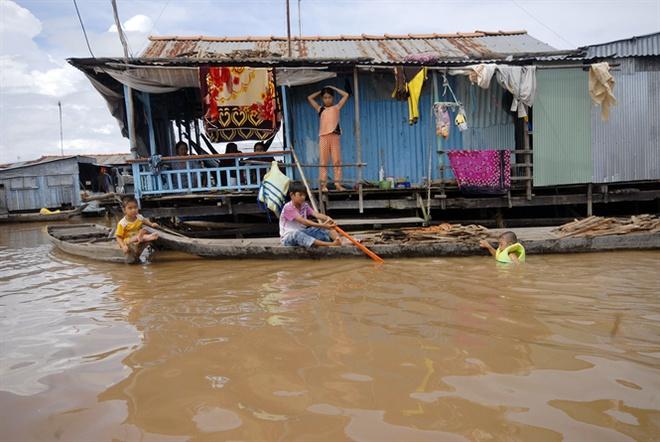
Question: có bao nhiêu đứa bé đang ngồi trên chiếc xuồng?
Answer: có hai đứa bé